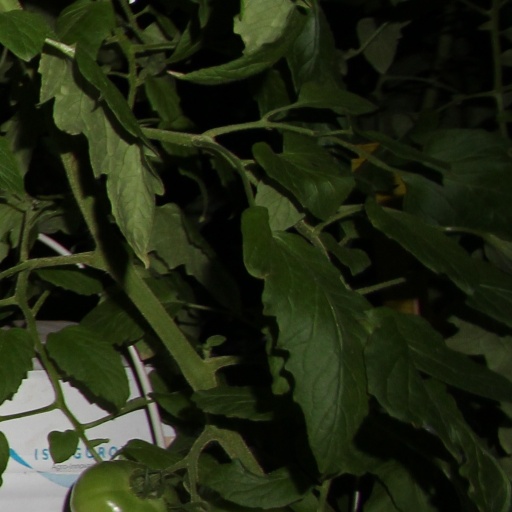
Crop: tomato